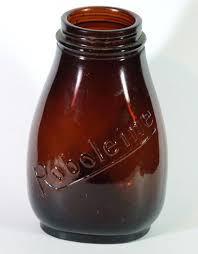
Waste category: glass